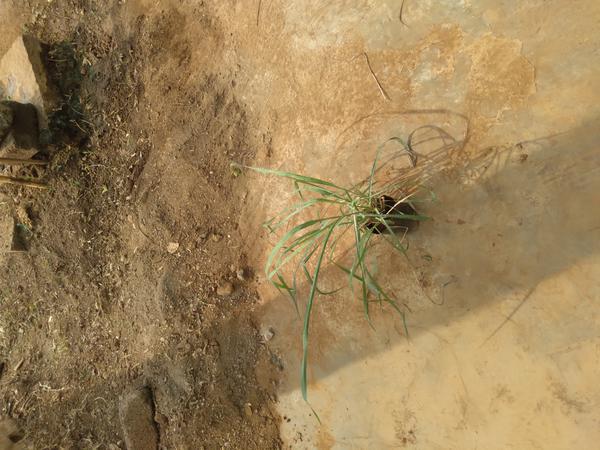
Plant: Lemon_grass